IDEF

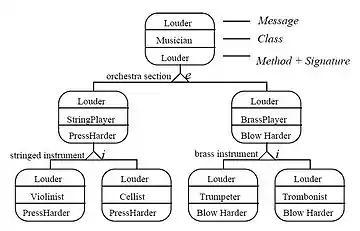
IDEF4 behavior diagram

The development of IDEF4 came from the recognition that the modularity, maintainability and code reusability that results from the object-oriented programming paradigm can be realized in traditional data processing applications. The proven ability of the object-oriented programming paradigm to support data level integration in large complex distributed systems is also a major factor in the widespread interest in this technology from the traditional data processing community.